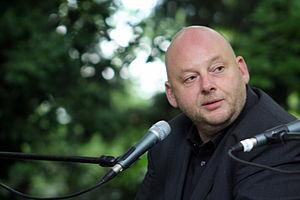
Thomas Hettche, né le 30 novembre 1964 à Treis en Hesse, est un écrivain allemand.